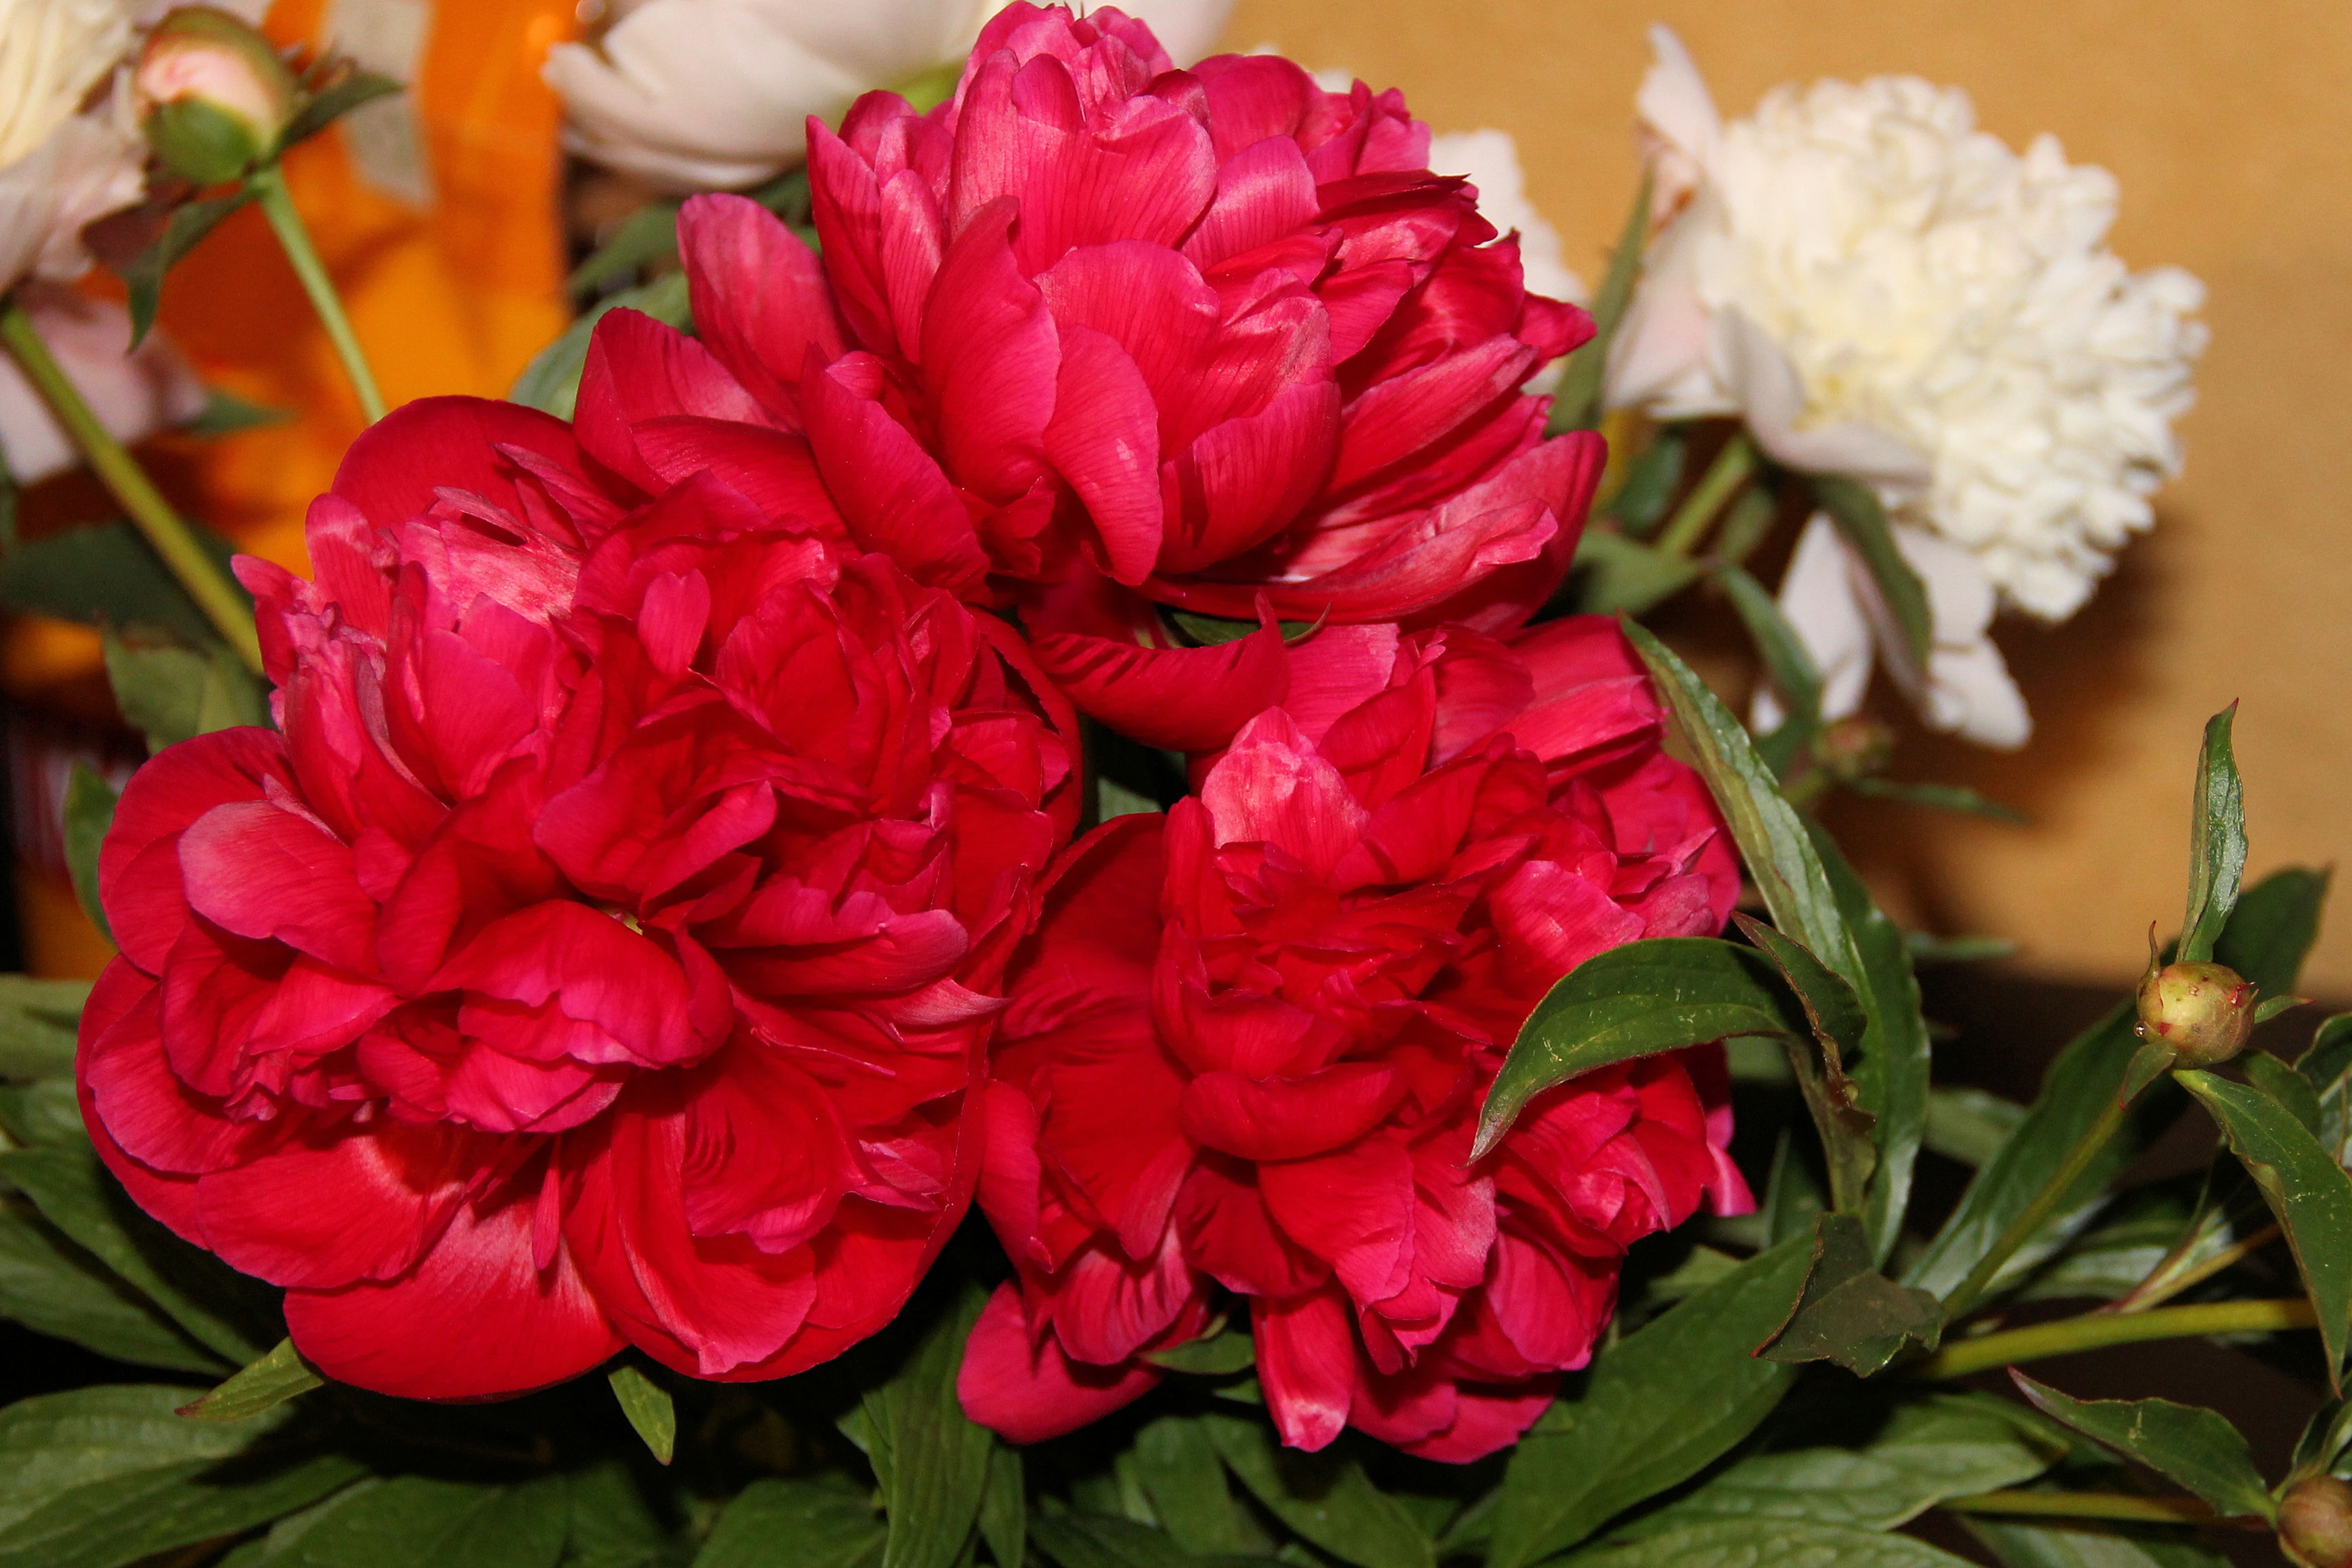
plant, flower, petal, rose, spring, red, flowers, flower garden, floristry, peony, floribunda, flowering plant, garden roses, flower bouquet, cut flowers, floral design, land plant, rosa centifolia, flower arranging